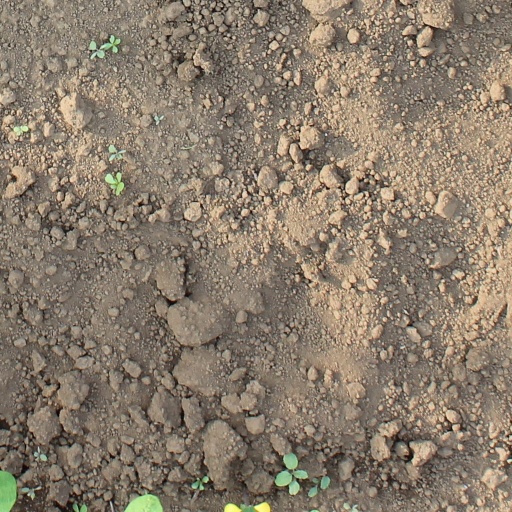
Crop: soybean